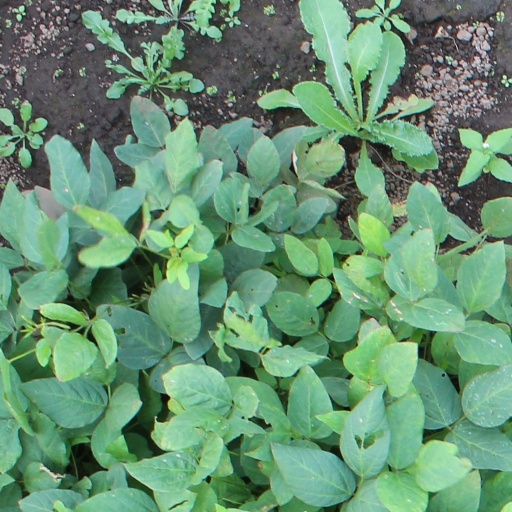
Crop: soybean